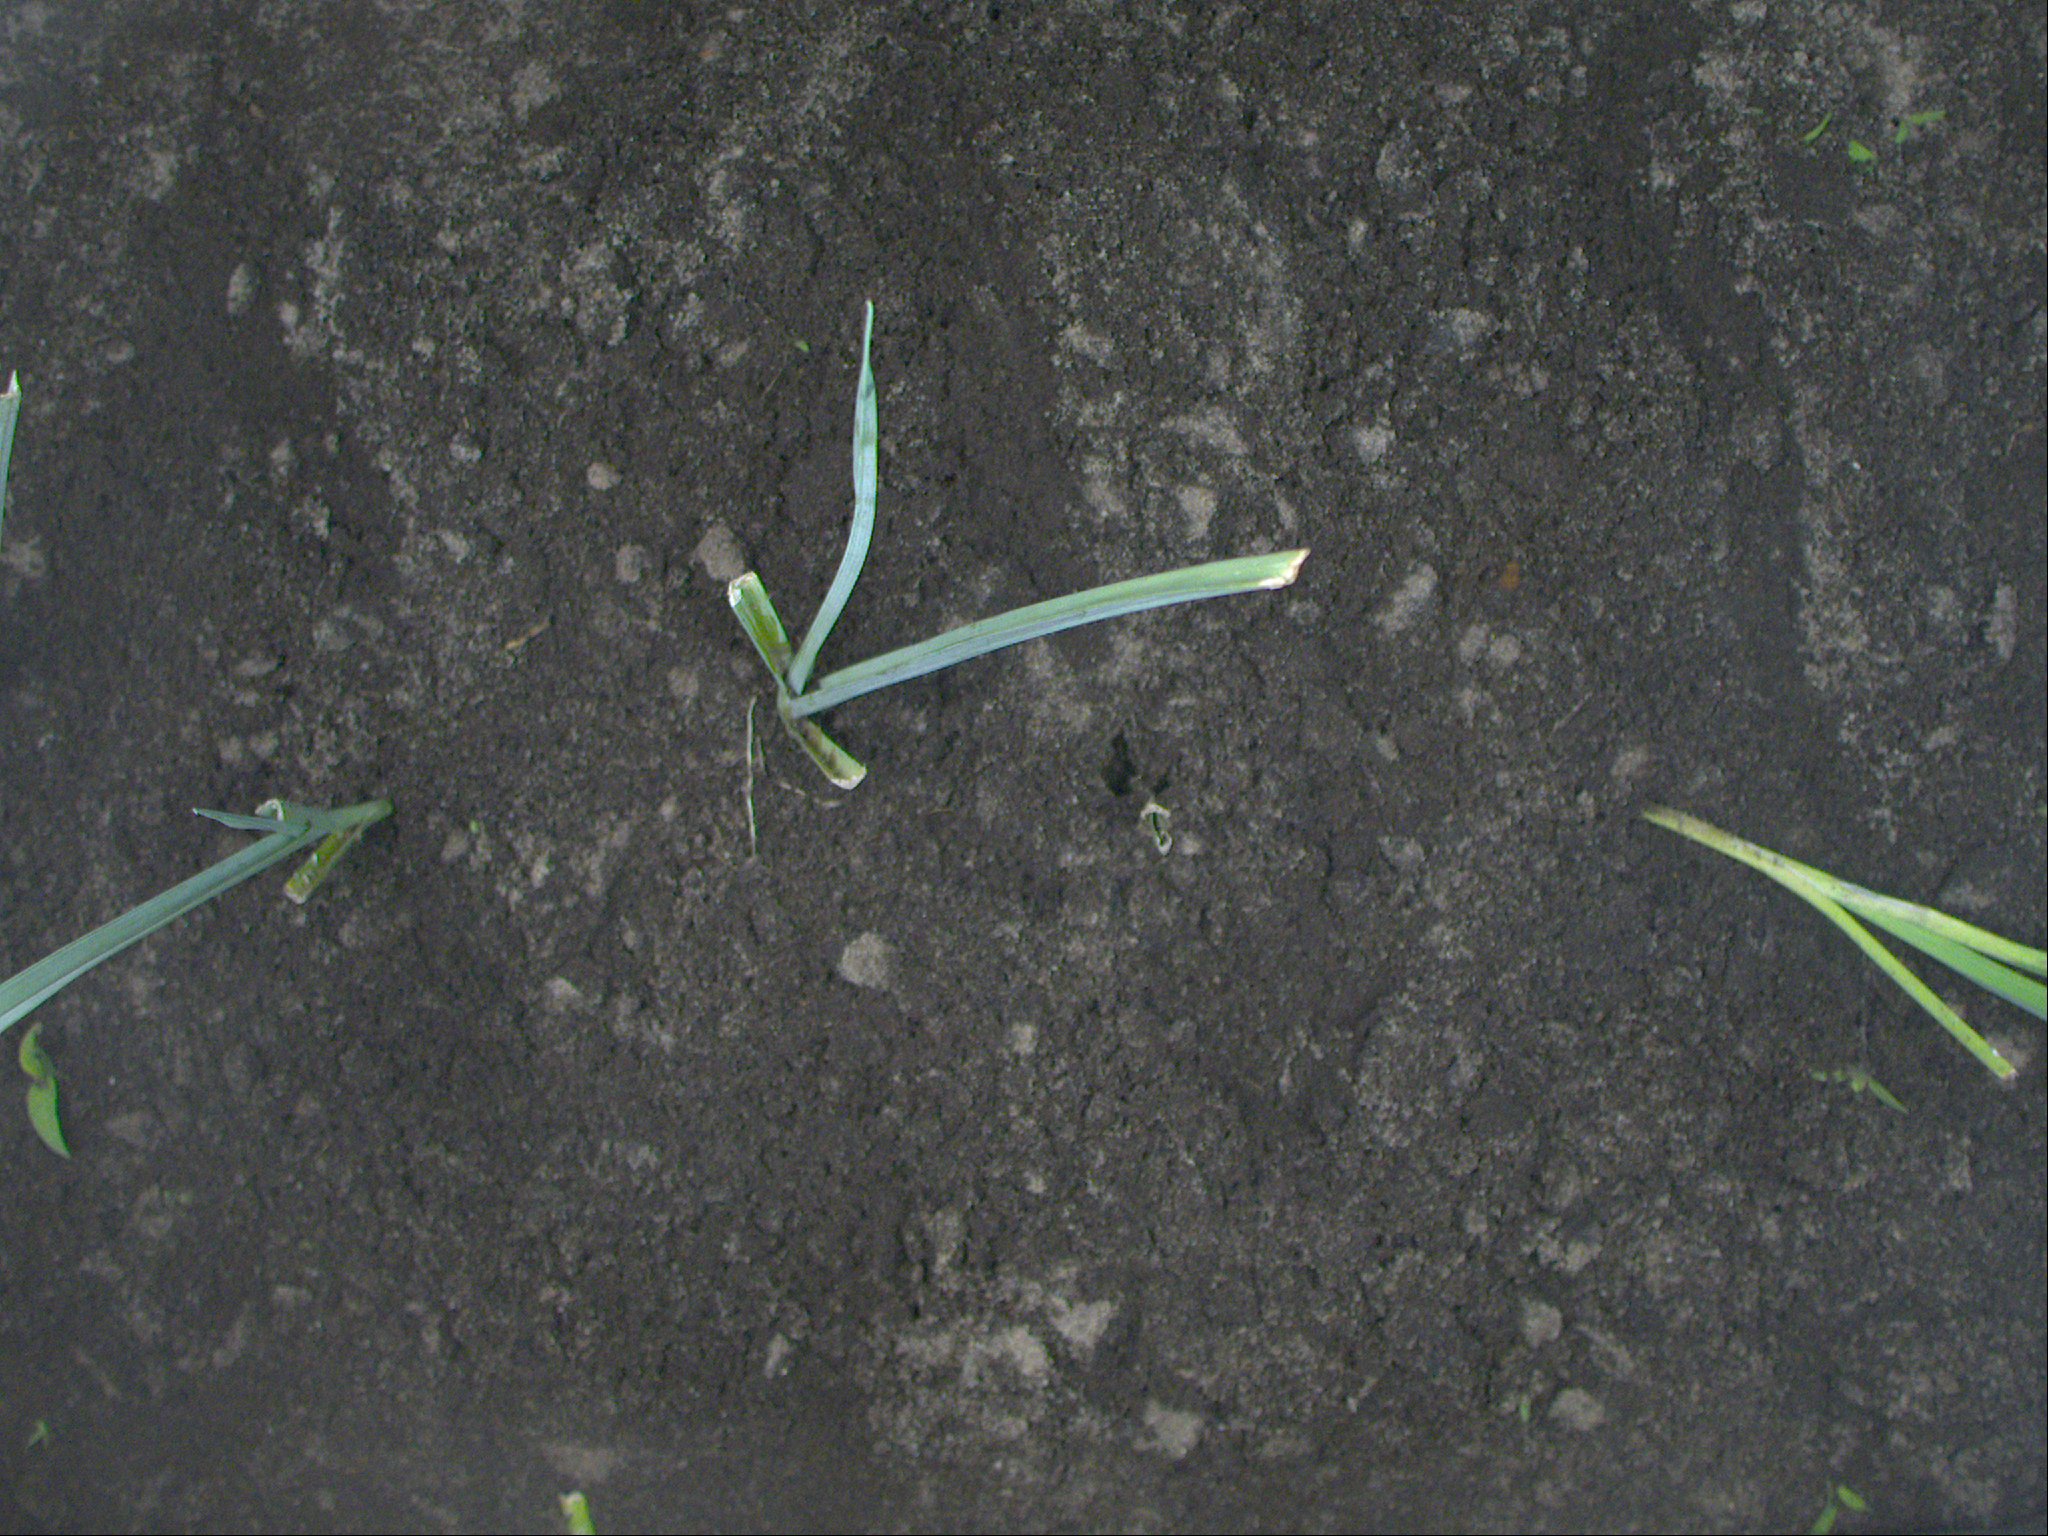
Crop: leek
Objects: leek, leek, leek, stem_leek, stem_leek, stem_leek